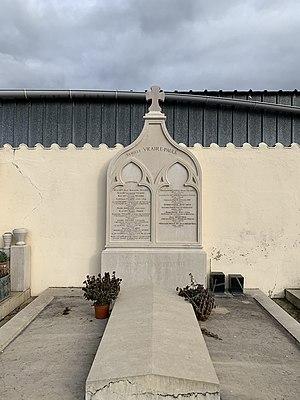
Tombe de la famille Vicaire-Paule au cimetière d'Ambérieu-en-Bugey.
Gabriel Vicaire, né le 24 janvier 1848 à Belfort et mort le 24 septembre 1900 à Paris, est un écrivain et poète français. Il cosigne certains ouvrages avec Henri Beauclair sous le pseudonyme collectif d’Adoré Floupette.